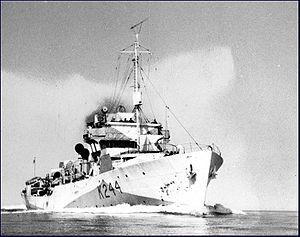
La bataille du Saint-Laurent est un épisode de la bataille de l'Atlantique qui opposa, de 1942 à 1944, les sous-marins allemands de l'amiral Karl Dönitz à la Marine royale canadienne et à ses alliés dans le fleuve et le golfe Saint-Laurent. Ce fut la première fois depuis 1812 que des navires ennemis pénétrèrent dans les eaux intérieures du Canada pour tuer.
La classe Flower était une classe de 267 corvettes utilisés comme escorte anti-sous-marine par les Alliés lors de la bataille de l'Atlantique pendant la Seconde Guerre mondiale.